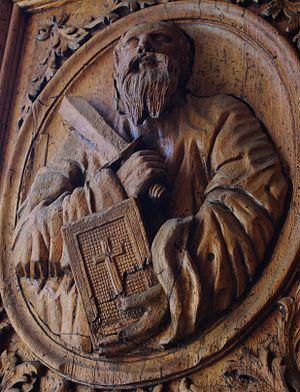
Saint Sauveur sculpture sur bois, brignoles (Var)
Sauveur Fernandis Segui, né le 25 mai 1880 et mort le 3 août 1936, ou Salvador Fernandis Segui, est un prêtre espangol.